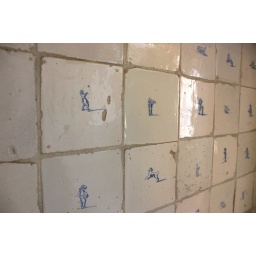
Rad tiles lined the walls of the building that housed the &amp;quot;Our Lord in the Attic&amp;quot; catholic church.